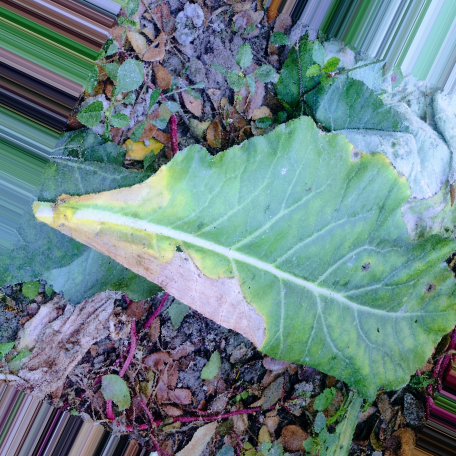
Label: Downy Mildew